Belle Brezing

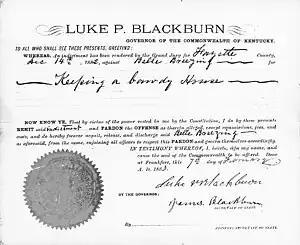
Gov. Blackburn's pardon of Belle's "bawdy house"

In July 1881, Brezing rented a house at 156 North Upper Street and opened her own brothel. Around this time, she arranged for her daughter Daisy May to be sent to an institution in Newport, Kentucky. Daisy May was mentally disabled and spent the rest of her life in institutions in Newport and Detroit. Brezing again became pregnant, but the baby was stillborn in July 1882.